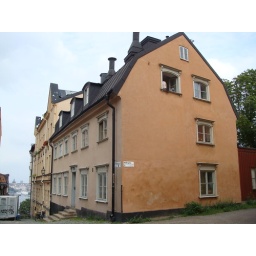
There was someone sitting in the open window upstairs playing the pan pipes as I snapped this shot.